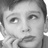
Emotion: neutral